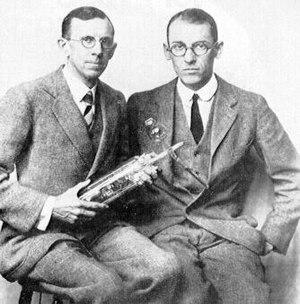
Clinton Joseph Davisson était un physicien américain. Avec George Paget Thomson, il est colauréat du prix Nobel de physique de 1937 « pour leur découverte de la diffraction des électrons par les cristaux ».